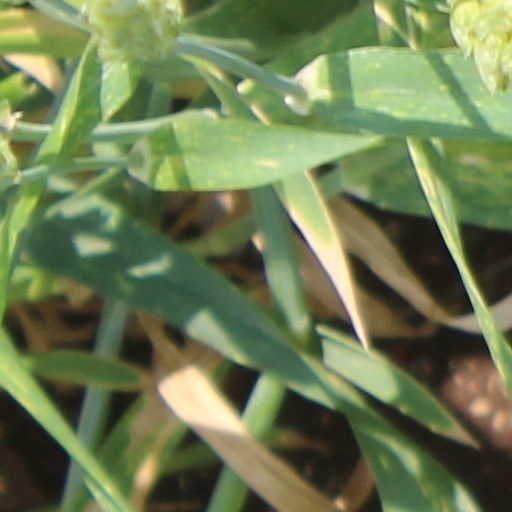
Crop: wheat